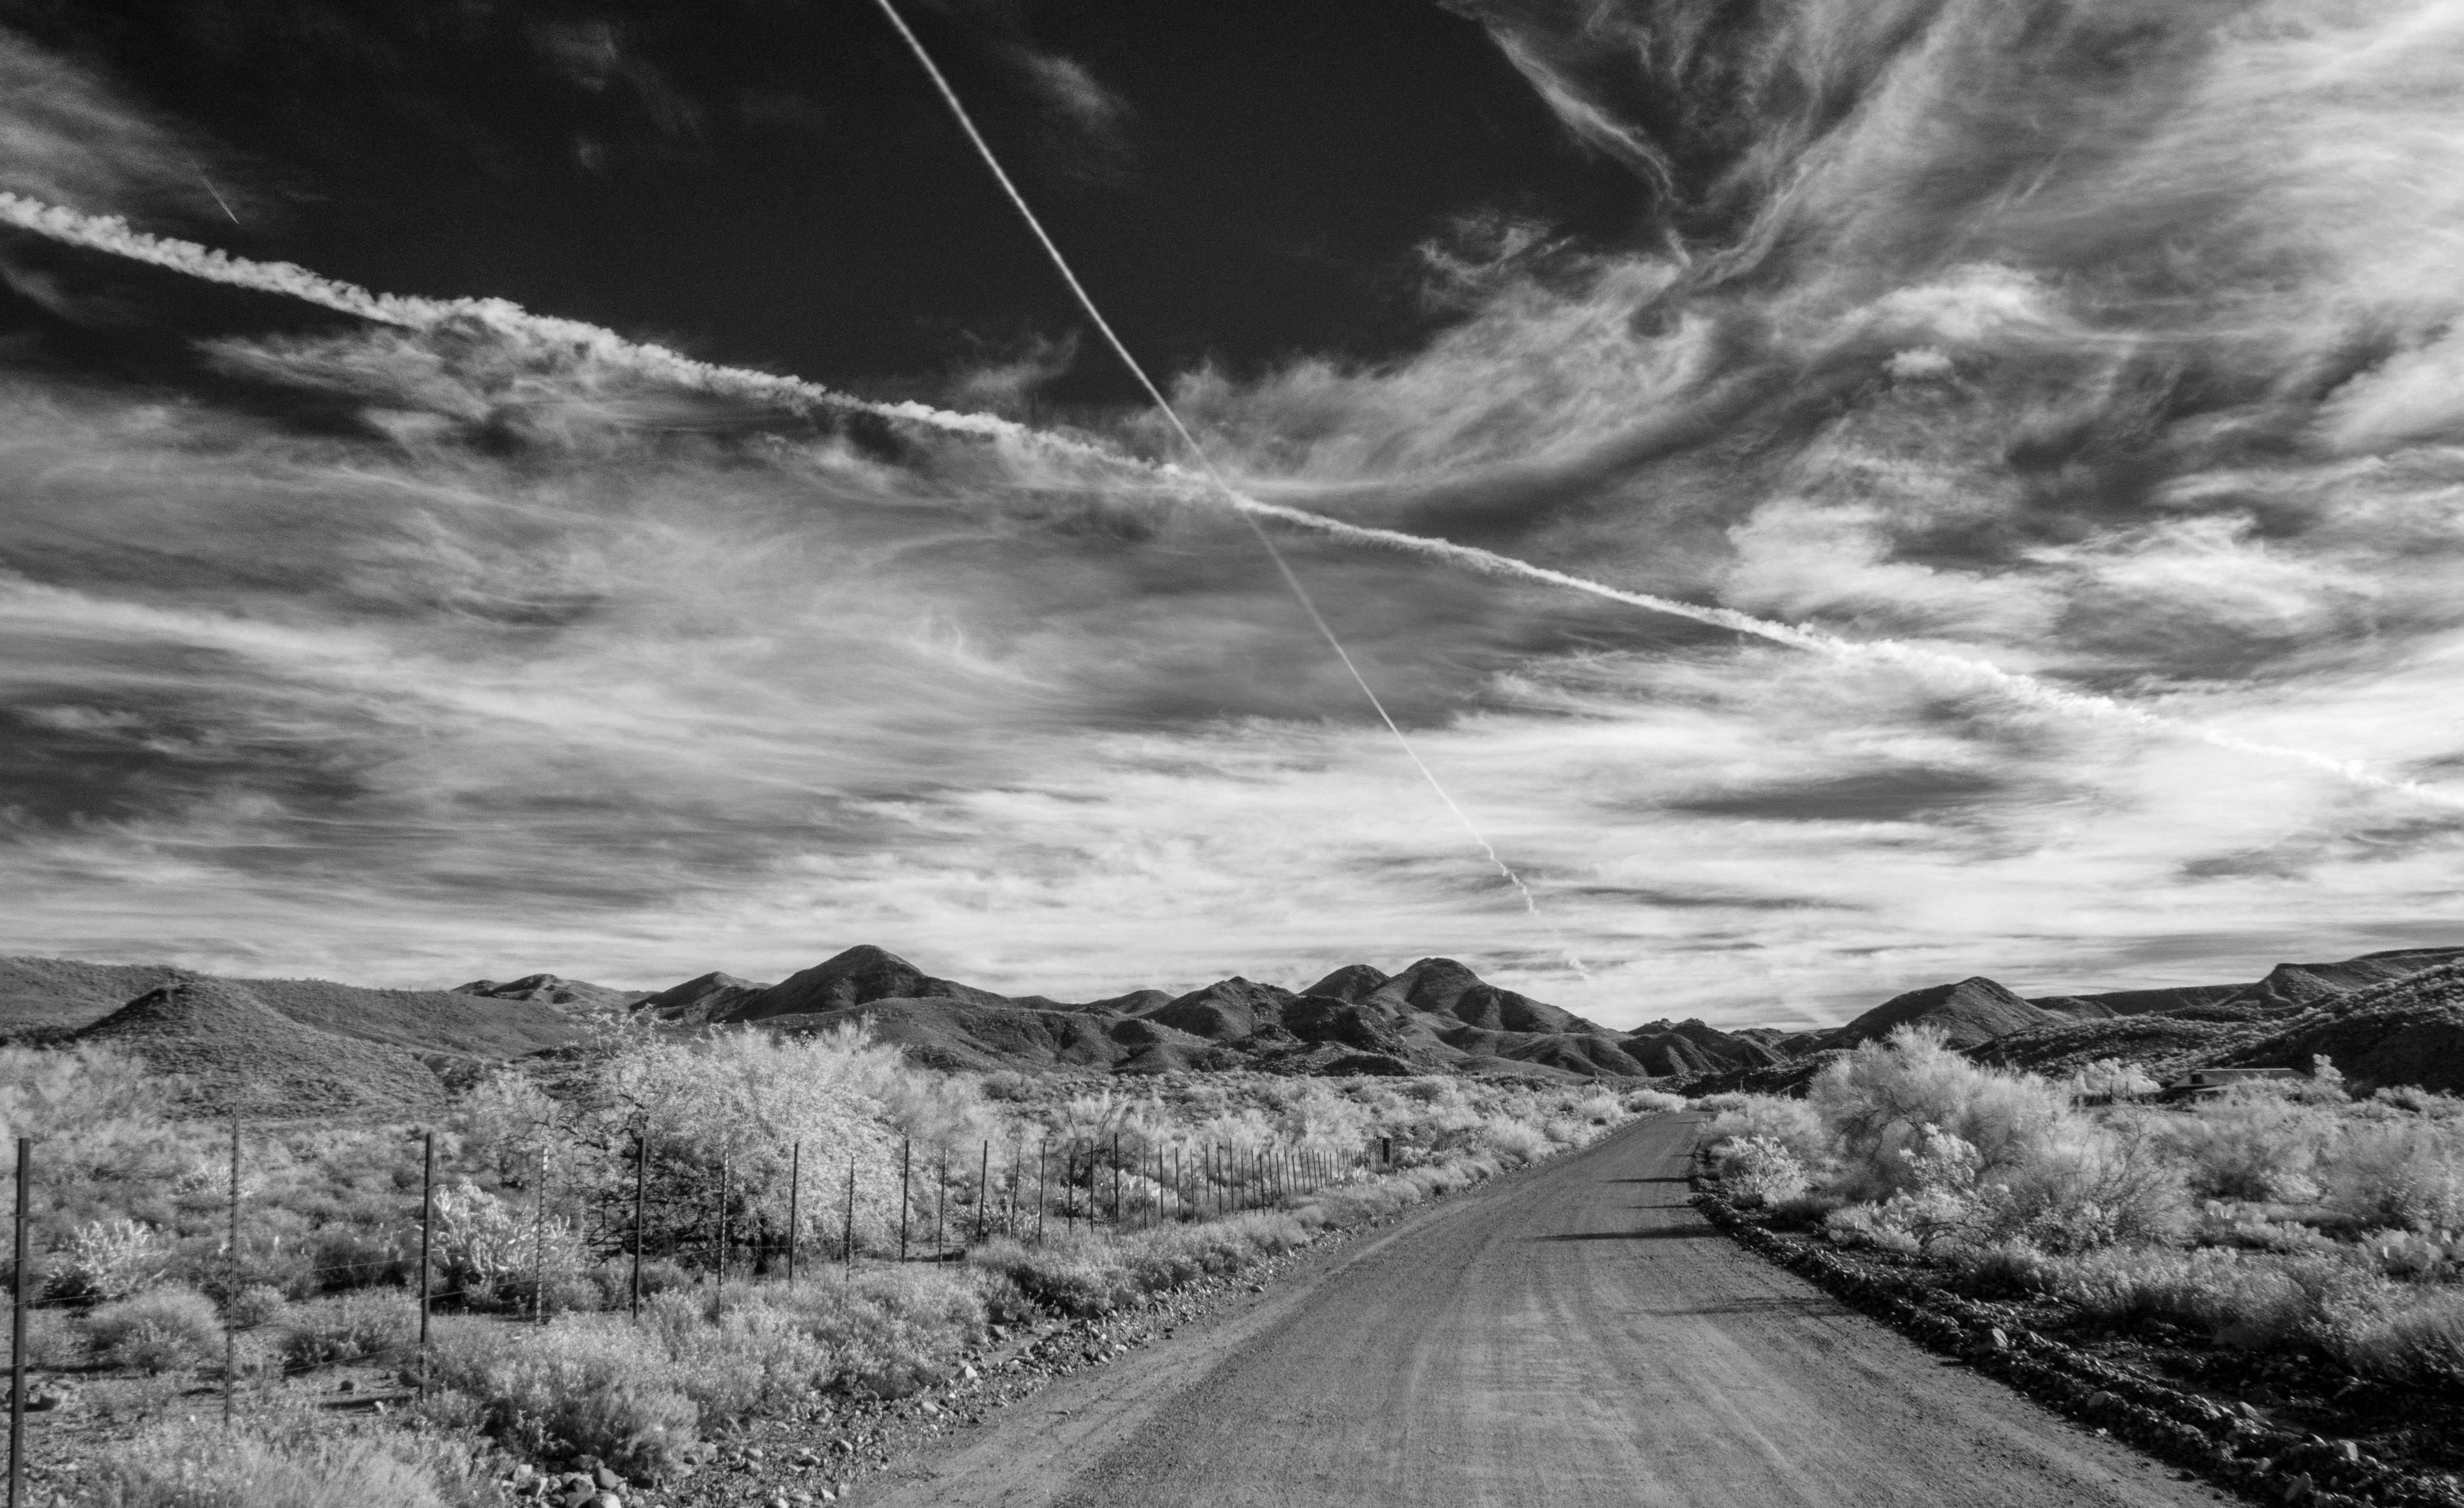
nature, horizon, cloud, black and white, sky, photography, weather, monochrome, cool image, monochrome photography, atmospheric phenomenon